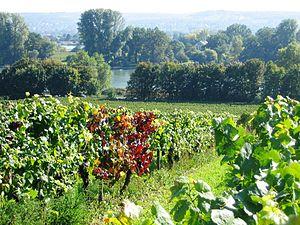
L'île Mariannenaue est la plus grande des îles fluviales du Rhin et une des trois îles en Allemagne sur lesquelles la vigne est cultivée. Sa surface de 68,5 ha, surpasse celle de l'île de Mainau, située sur le lac de Constance. Elle commence en face d'Erbach et s'étire sur une longueur de 4,3 km presque jusqu'à Oestrich.